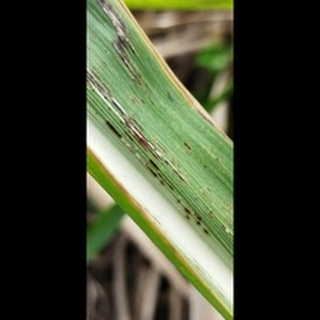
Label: sugarcane_rust